Ural Automotive Plant

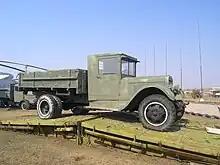
UralZIS-produced ZIS-5 in Togliatti Technical Museum

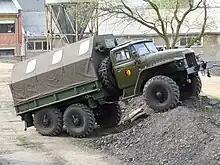
East German Army Ural-375

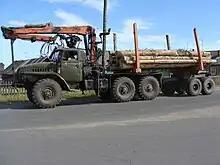
A Ural-4320

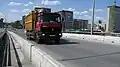
Ural-6361

In the autumn of 1941, Soviet leaders decided to build a plant for the manufacturing of military trucks, and it was named Ural Automotive Plant.